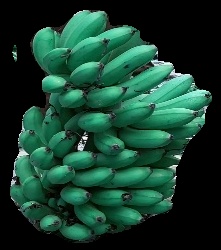
Variety: rasbale
Grade: grade1